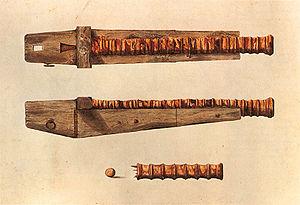
La Mary Rose était une caraque du début du XVIᵉ siècle, emblème de la Maison Tudor, qui faisait partie du programme naval du roi Henri VIII d'Angleterre. Après avoir servi durant 33 ans dans plusieurs guerres contre la France et l'Écosse et avoir été largement reconstruite en 1536, elle combattit pour la dernière fois le 19 juillet 1545. Alors qu'elle menait l'attaque contre les galères françaises, elle coula dans le Solent, le bras de mer séparant l'Angleterre de l'île de Wight, face au château de Southsea, dans lequel se trouvait Henri VIII. L'épave de la Mary Rose fut redécouverte en 1971 et une opération de sauvetage fut organisée en 1982. Celle-ci, l'un des projets les plus complexes et coûteux de l'histoire de l'archéologie maritime, permit de renflouer une grande section du navire et des milliers d'objets datant de la période des Tudors.